Paul Zorner

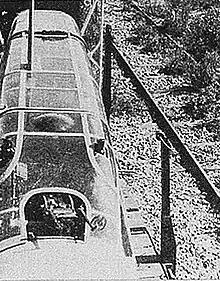
Rear view of a Bf 110G's rear cockpit glazing with MG FF/M "Schräge Musik"

Zorner maintained his success in 1944. Over Luckenwalde at 03:10 on 3 January 1944 Zorner accounted for his 21st victory. On 6 January at 02:42 and 02:51 he claimed two Lancasters northwest of Stettin and on 20 January at 19:31 and 19:45 he claimed one Halifax (LL135) and one Lancaster (JB419), while operating north west of Berlin. These victories were achieved with the "Schräge Musik" which had been installed on his Bf 110G-4 prior to the patrol. Four weeks later, on 15 February, Zorner filed claims for two Lancaster bombers at 20:22 and 21:11 near Berlin. The latest Lancaster bombers took his victory total to 27. On 20 February at 03:04 and 03:17 near Wesendorf, at 03:26 over Gardelegen, and at 03:41 south of Briest, Zorner claimed a Lancaster shot down to record his 28th–31st aerial victories.